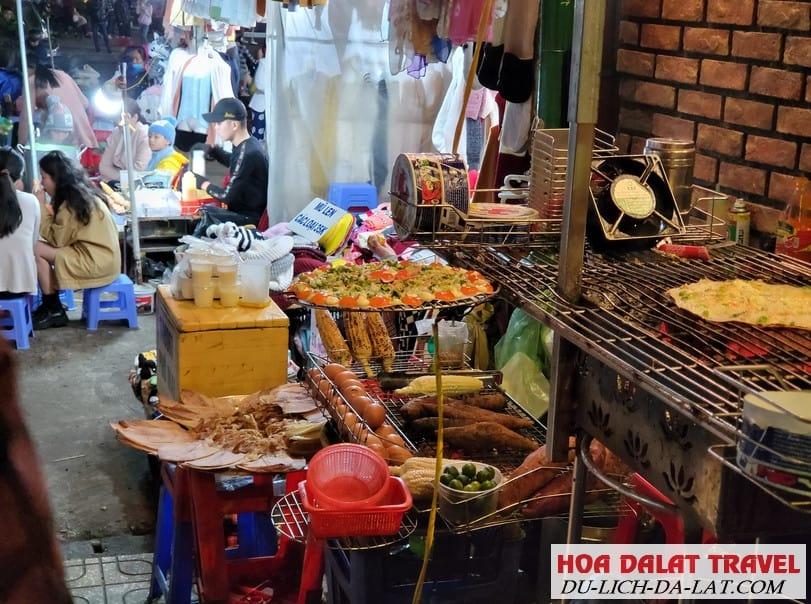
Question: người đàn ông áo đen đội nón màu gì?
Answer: người đàn ông áo đen đội nón màu đen